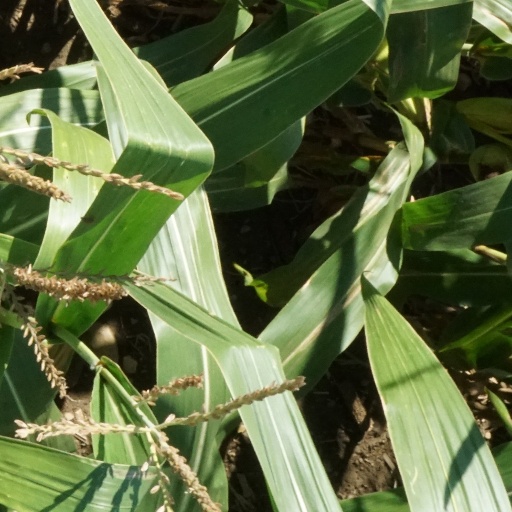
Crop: maize; corn